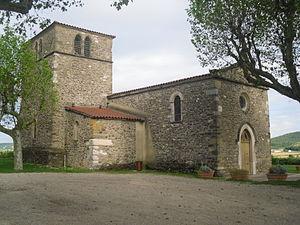
Eglise du village, surplombant celui-ci
Communay est une commune française située dans le département du Rhône, en région Auvergne-Rhône-Alpes. Elle fait partie des communes dites de l'Est lyonnais.